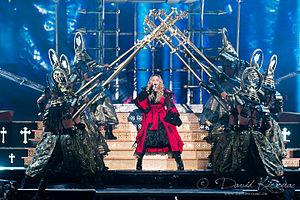
Le Rebel Heart Tour est la dixième tournée mondiale de la chanteuse américaine Madonna, faisant la promotion de son treizième album studio Rebel Heart. Débutée le 9 septembre 2015 à Montréal, Canada, la tournée a visité l'Amérique du Nord, l'Europe, l'Asie et l'Océanie pour un total de 81 dates, avant de se finir le 20 mars 2016, à Sydney, Australie.